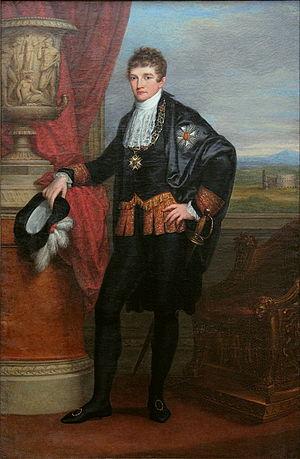
Louis Charles Auguste de Wittelsbach, né le 25 août 1786 à Strasbourg et décédé le 29 février 1868 à Nice, est de 1825 à 1848 le deuxième roi de Bavière sous le nom de Louis Iᵉʳ. Il est le fils aîné de Maximilien Iᵉʳ de Bavière et de son épouse Wilhelmine de Hesse-Darmstadt.
Thérèse Charlotte Louise Frédérique Amélie de Saxe-Hildburghausen, princesse de Saxe-Hildburghausen puis, par son mariage, reine de Bavière, est née le 8 juillet 1792 à Seidingstadt, dans le duché de Saxe-Hildburghausen, et décédée le 26 octobre 1854 à Munich, en Bavière. Membre de la branche albertine de la maison de Wettin, elle est reine de Bavière de 1825 à 1848.